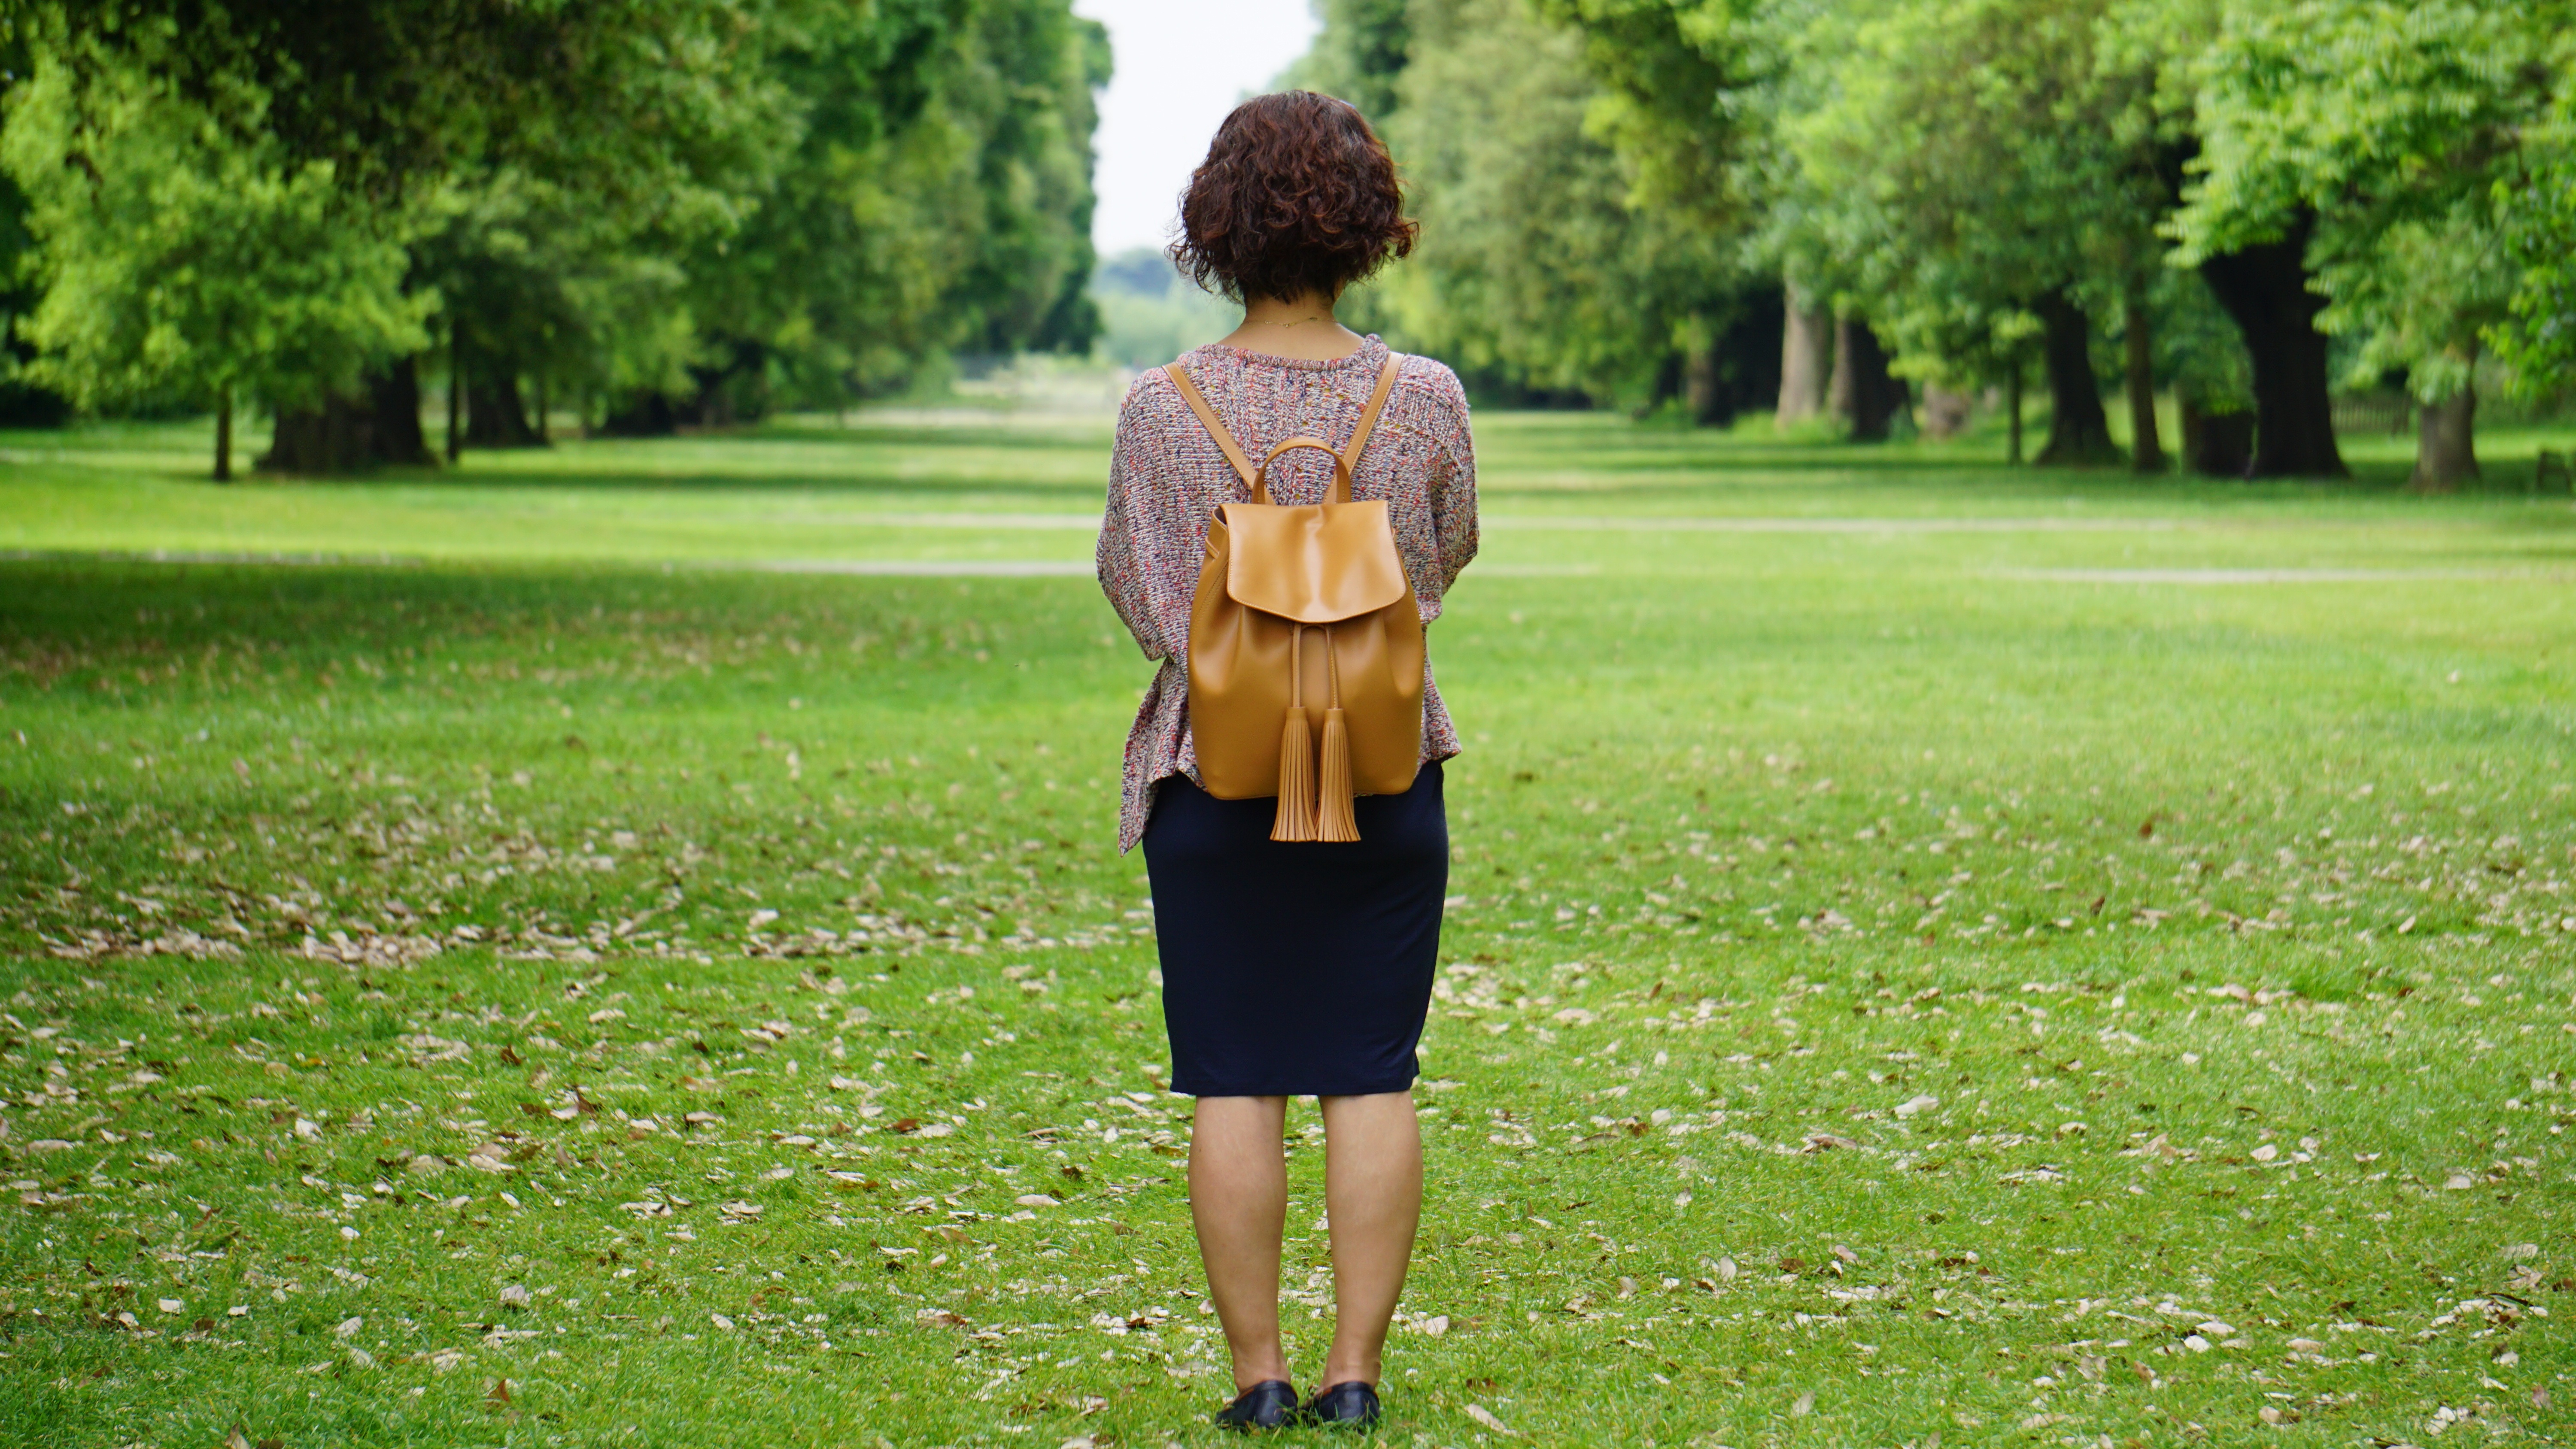
nature, grass, outdoor, woman, field, lawn, meadow, female, carefree, spring, green, relax, lifestyle, leisure, trees, women